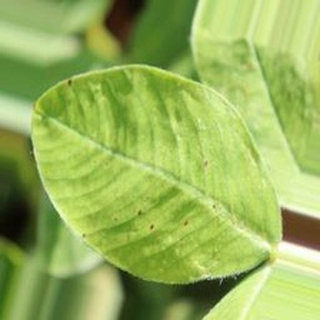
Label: groundnut_early_leaf_spot